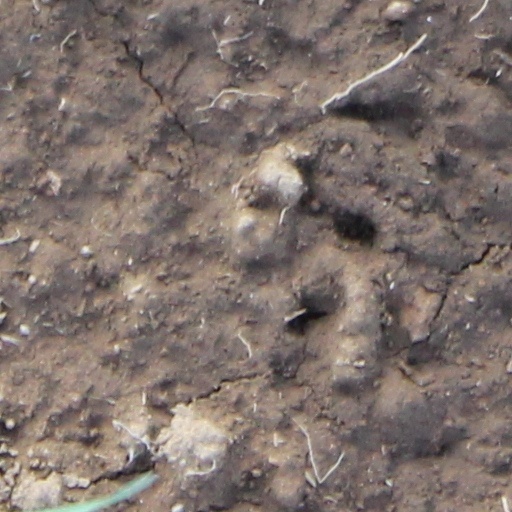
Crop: wheat